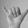
ASL letter: Y